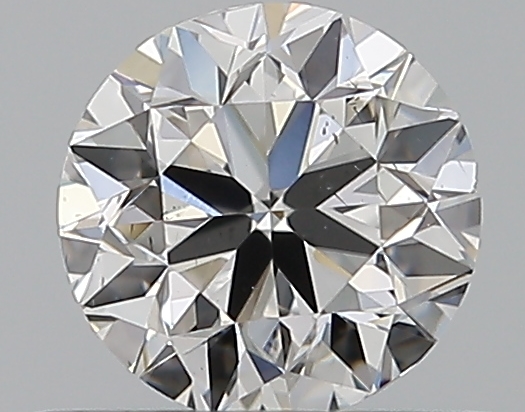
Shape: round
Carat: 0.5
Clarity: VS2
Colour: F
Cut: VG
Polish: EX
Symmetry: GD
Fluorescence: N
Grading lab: GIA
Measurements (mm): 4.91 x 4.97 x 3.19